Gil Penalosa

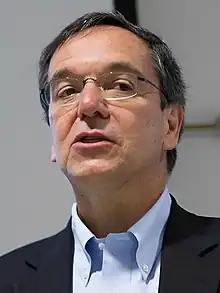
Penalosa in 2016

Guillermo Penalosa (born ) is a Canadian urbanist who was the runner-up in the 2022 Toronto mayoral election to Mayor John Tory.